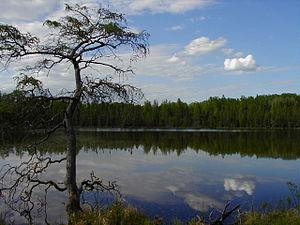
Le parc d'État de Lake Bemidji, est une réserve naturelle située dans l'État du Minnesota, aux États-Unis.